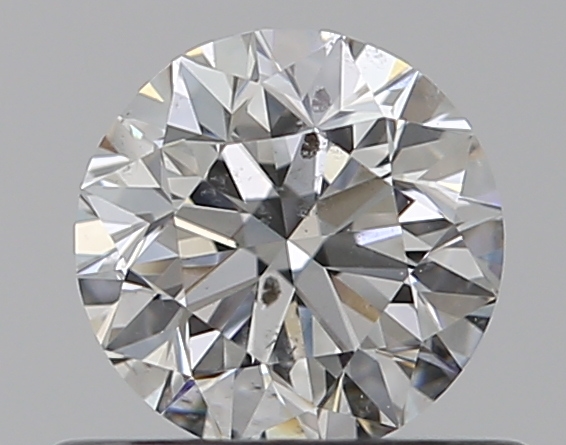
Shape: round
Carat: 0.5
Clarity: SI2
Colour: F
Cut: VG
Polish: EX
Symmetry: VG
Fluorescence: N
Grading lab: GIA
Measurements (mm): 4.95 x 4.99 x 3.21